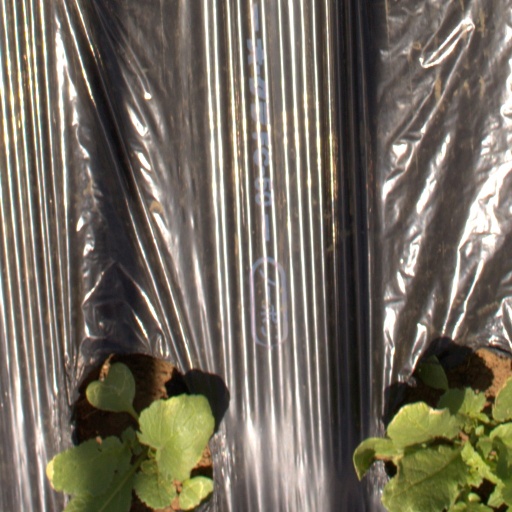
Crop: Jerusalem artichoke